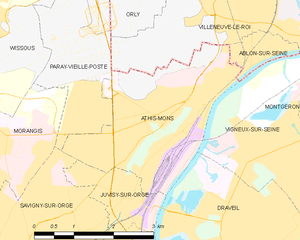
Carte des communes françaises Athis-Mons